Government of the Han dynasty

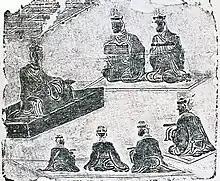
Scholars depicted on Han dynasty pictorial brick, discovered in Chengdu. Scholars wore hats called ""Jinxian Guan"" (进贤冠) to denominate educational status.

Qin Shi Huang, the first ruler of the Qin dynasty, established China's imperial system of government in 221 BC after unifying the Seven Warring States through conquest, bringing to an end the Warring States period. For a time, the rulers of the warring states claimed nominal allegiance to an overlord king of the Zhou dynasty (c. 1050 – 256 BC), yet the Zhou kings' political power and prestige was less than that of later Chinese emperors. The imperial system fell apart after the fall of Qin in 206 BC. However, following Han's victory over Chu, the King of Han reestablished the imperial system and is known posthumously as Emperor Gaozu (r. 202–195 BC).